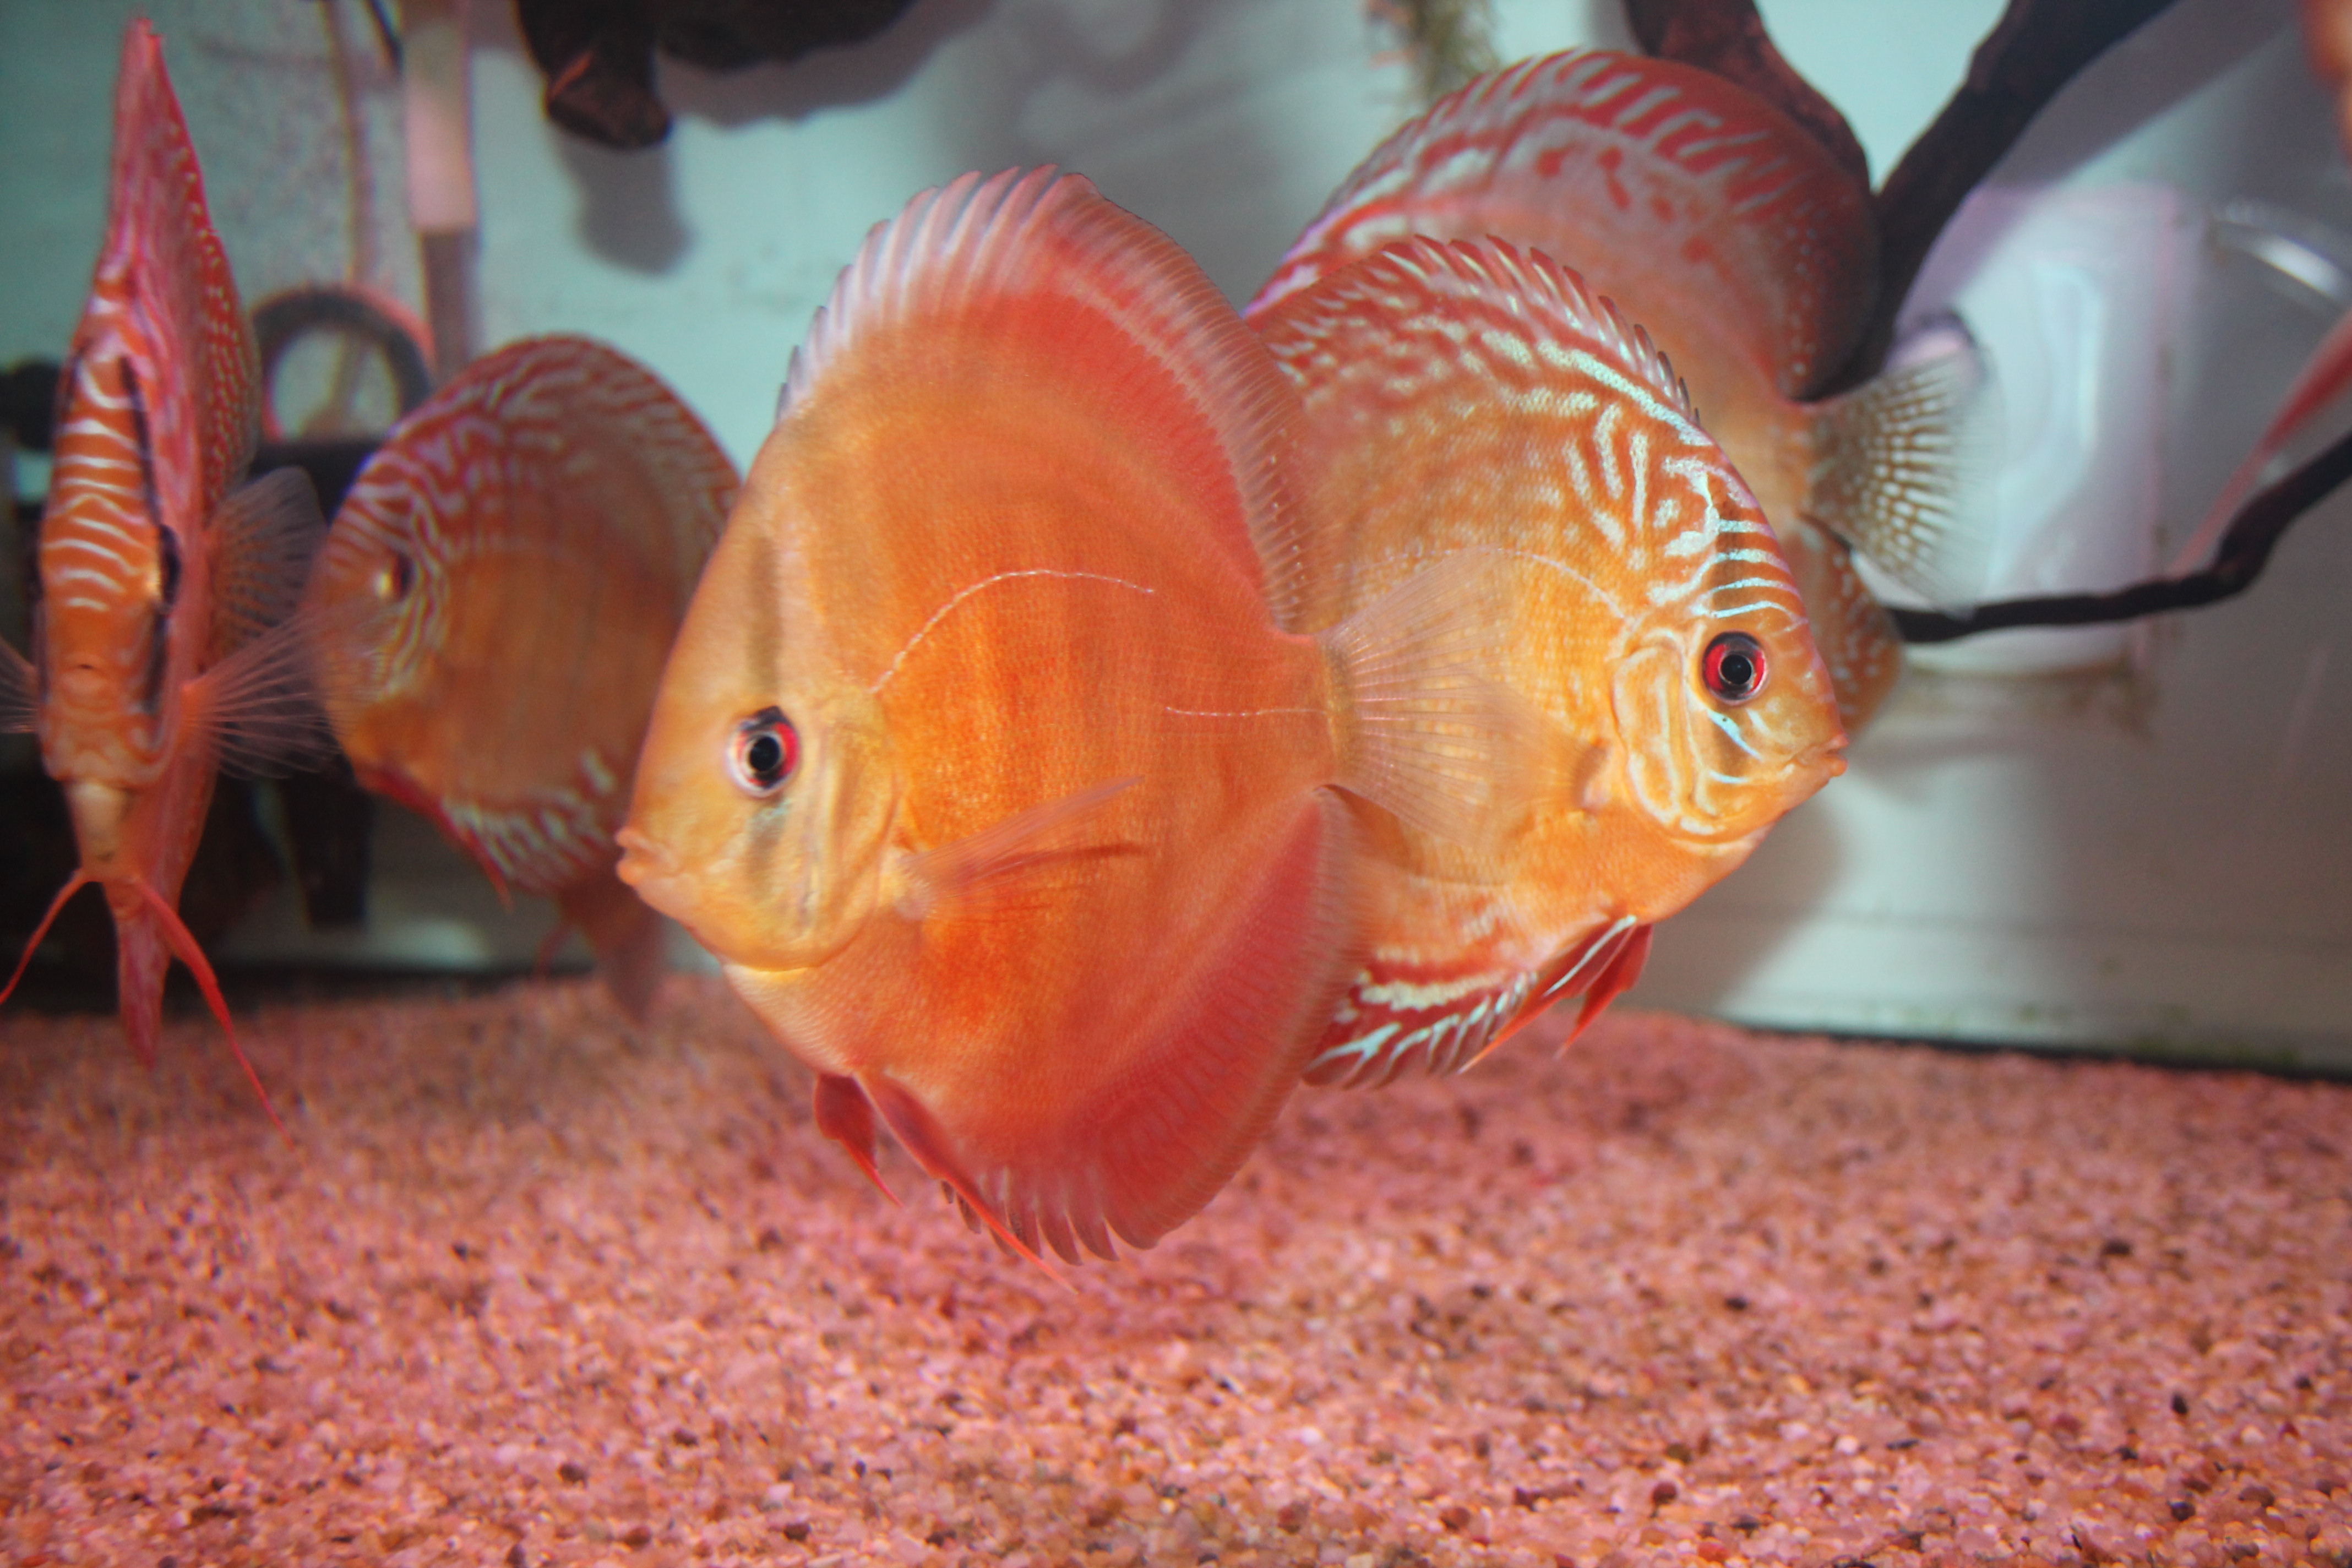
fish, marine biology, freshwater aquarium, organism, aquarium, feeder fish, tail, goldfish, underwater, pomacentridae, bony fish, Fish supply, Northern longear, Parrotfish